Lockheed Model 12 Electra Junior

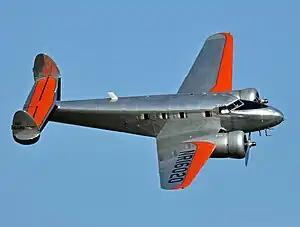

The Lockheed Model 12 Electra Junior, more commonly known as the Lockheed 12 or L-12, is an eight-seat, six-passenger all-metal twin-engine transport aircraft of the late 1930s designed for use by small airlines, companies, and wealthy private individuals. A smaller version of the Lockheed Model 10 Electra, the Lockheed 12 was not popular as an airliner but was widely used as a corporate and government transport. Several were also used for testing new aviation technologies.